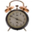
Label: clock